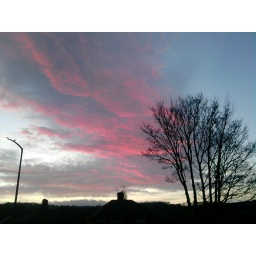
red sky in the morning, shepherd's warning